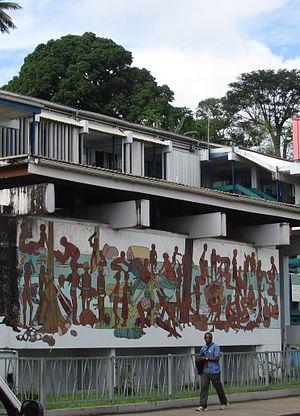
Cet article aborde différents aspects de la culture du Vanuatu.